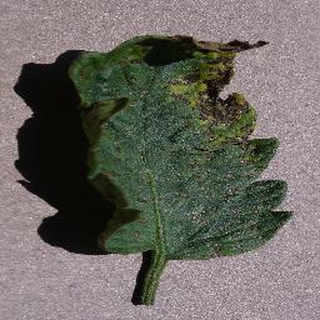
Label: tomato_septoria_leaf_spot